Neil Armstrong

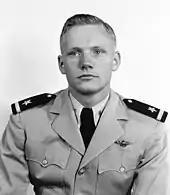
A black-and-white image of a light-skinned man in his early 20s. He is looking off to his right. He has mid-colored hair parted to the right. He wears a light-colored military uniform with an eagle badge on the left chest. His epaulettes are dark and have a light bar and star. He has a white shirt and a dark necktie.

Armstrong's call-up from the Navy arrived on January 26, 1949, requiring him to report to Naval Air Station Pensacola in Florida for flight training with class 5-49. After passing the medical examinations, he became a midshipman on February 24, 1949. Flight training was conducted in a North American SNJ trainer, in which he soloed on September 9, 1949. On March 2, 1950, he made his first aircraft carrier landing on , an achievement he considered comparable to his first solo flight. He was then sent to Naval Air Station Corpus Christi in Texas for training on the Grumman F8F Bearcat, culminating in a carrier landing on . On August 16, 1950, Armstrong was informed by letter that he was a fully qualified naval aviator. His mother and sister attended his graduation ceremony on August 23, 1950.